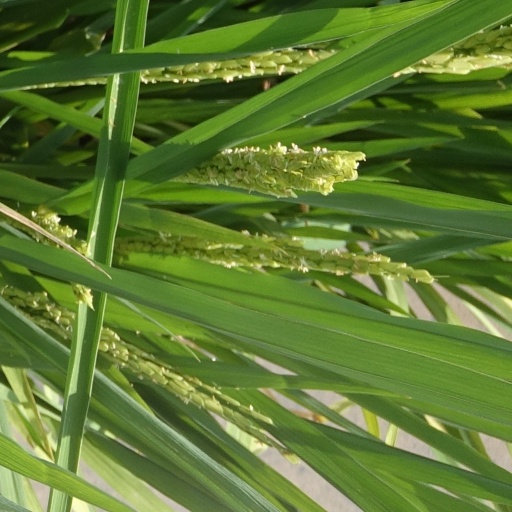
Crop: rice